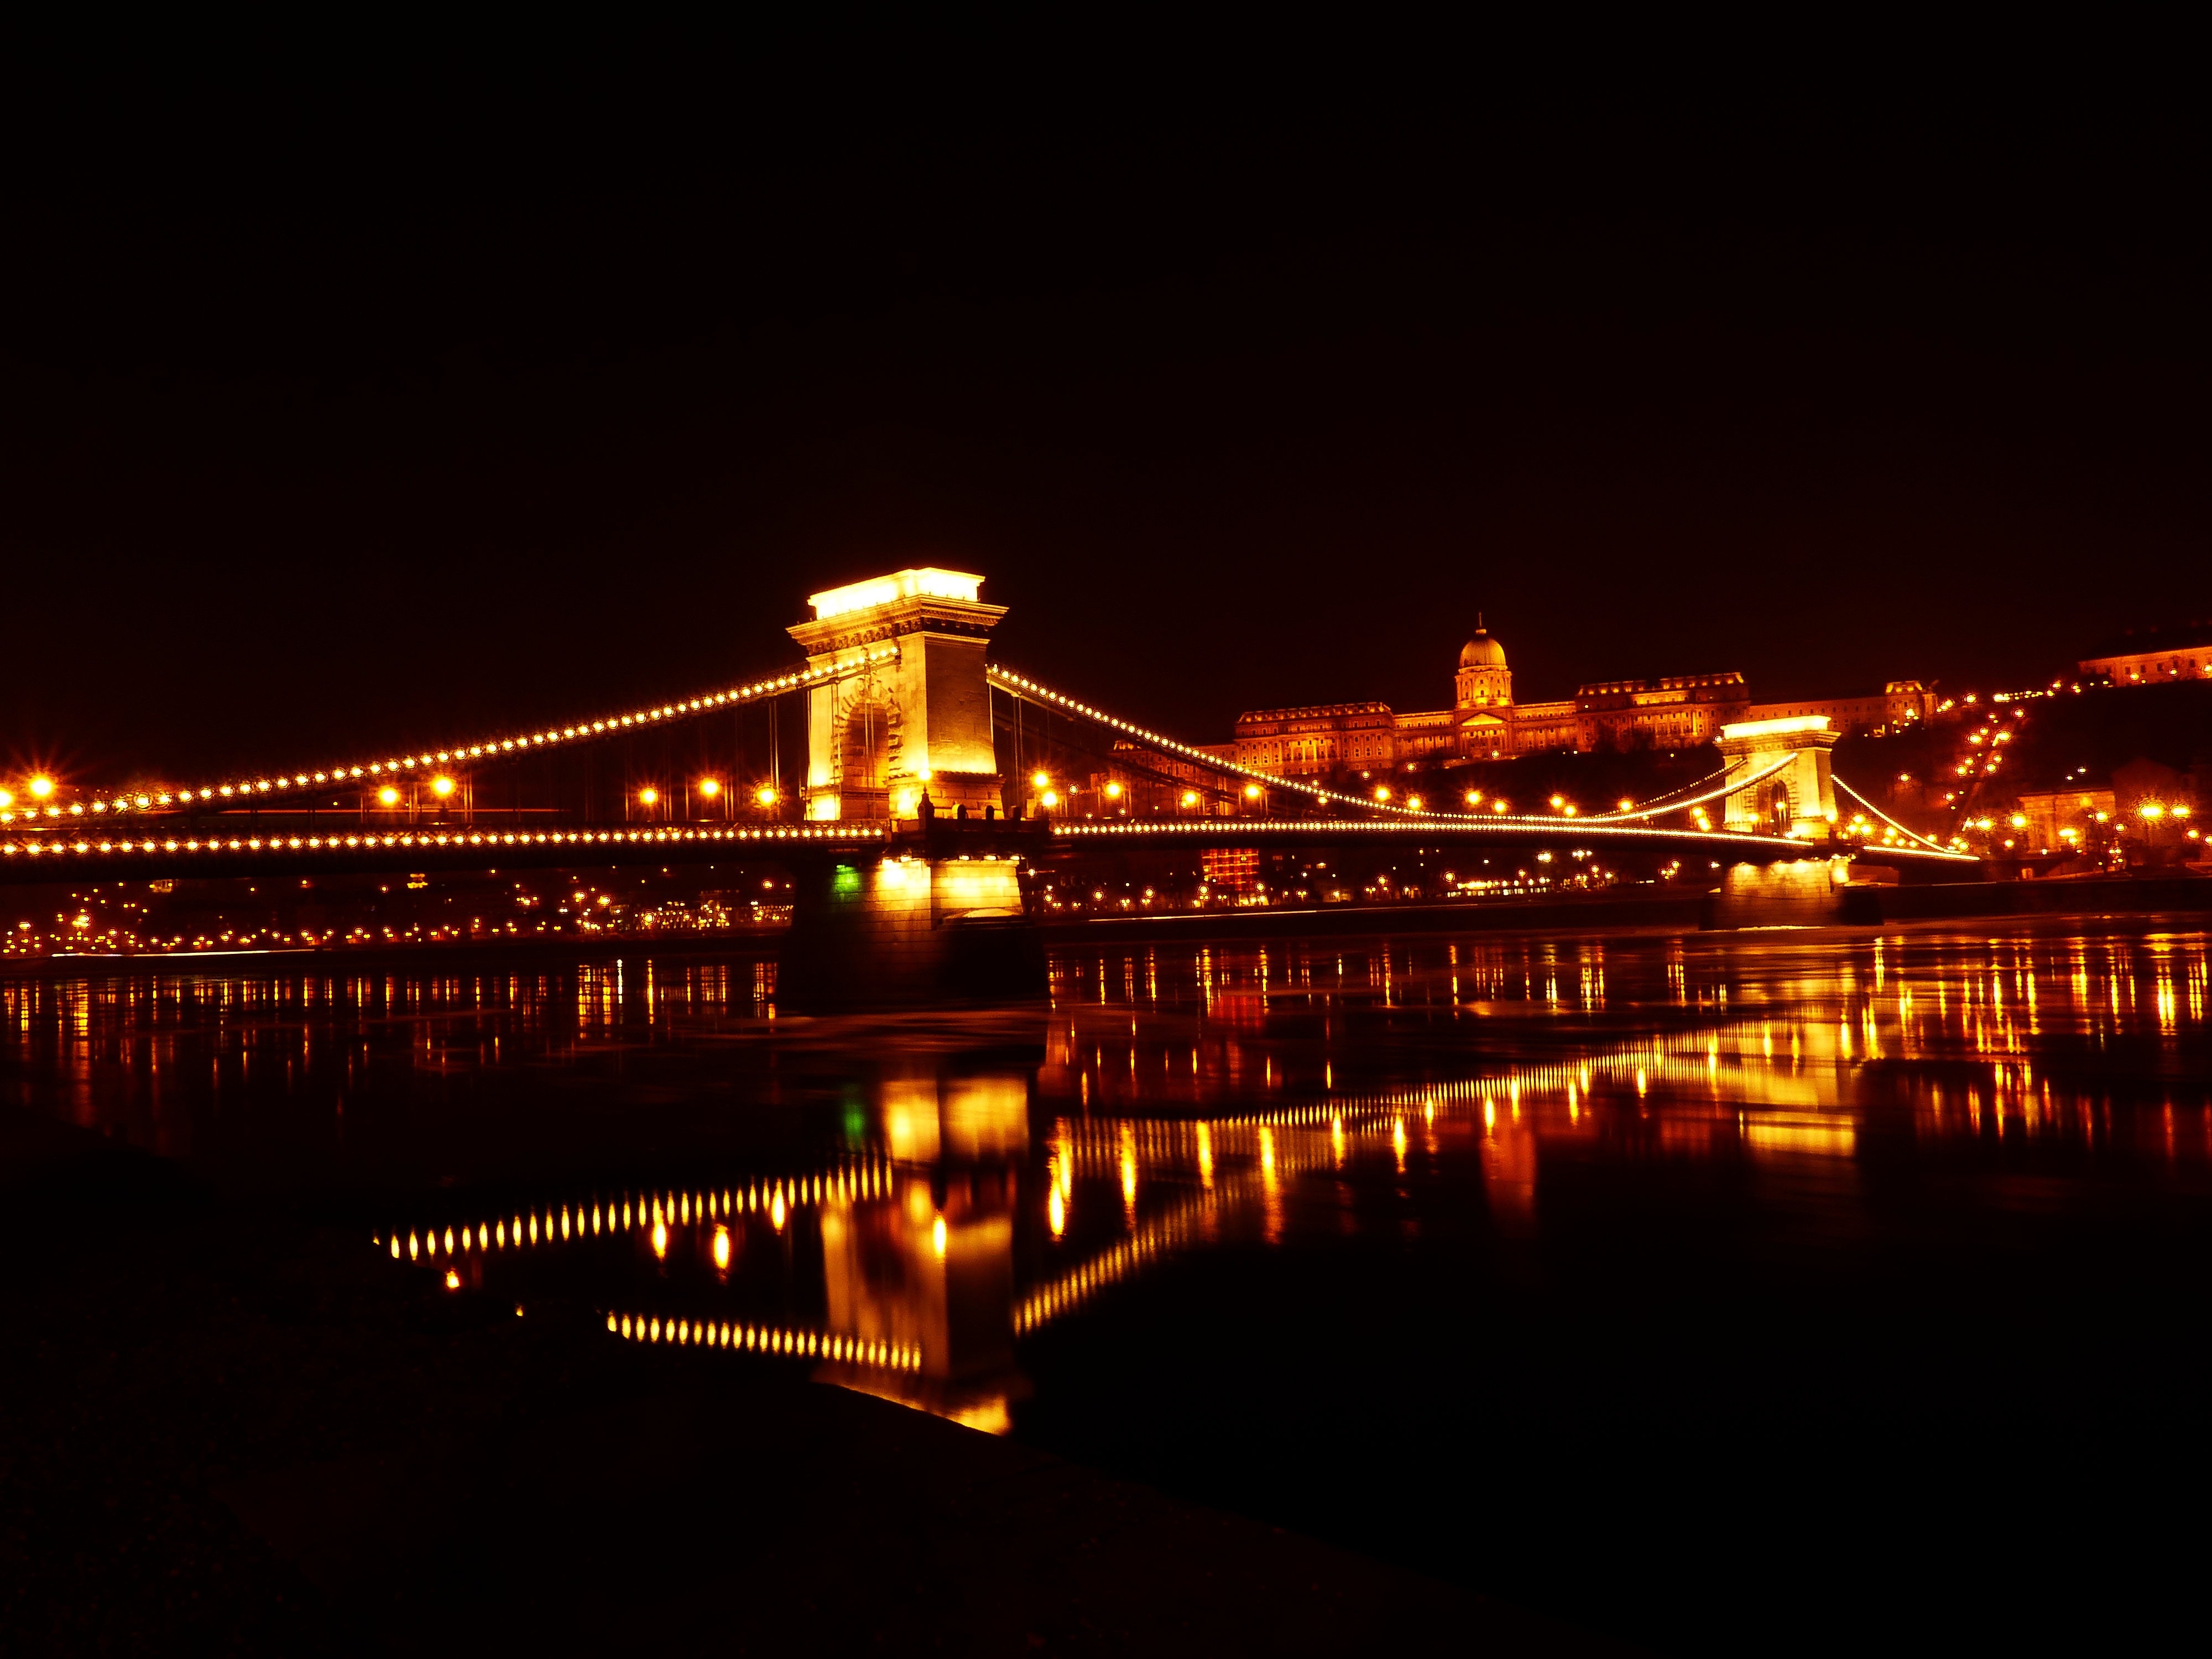
night, bridge, landmark, reflection, light, suspension bridge, lighting, sky, fixed link, water, city, beam bridge, skyway, architecture, metropolitan area, river, metropolis, midnight, cantilever bridge, cityscape, cable stayed bridge, nonbuilding structure, extradosed bridge, darkness